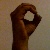
The image shows a hand gesture representing the letter 'O' in Indian Sign Language.